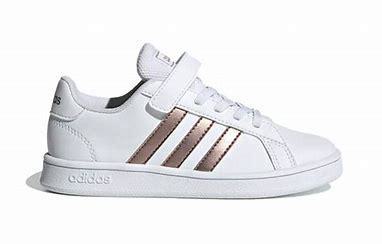
Brand: adidas
Model: NEO Grand Court Skate